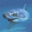
Label: shark